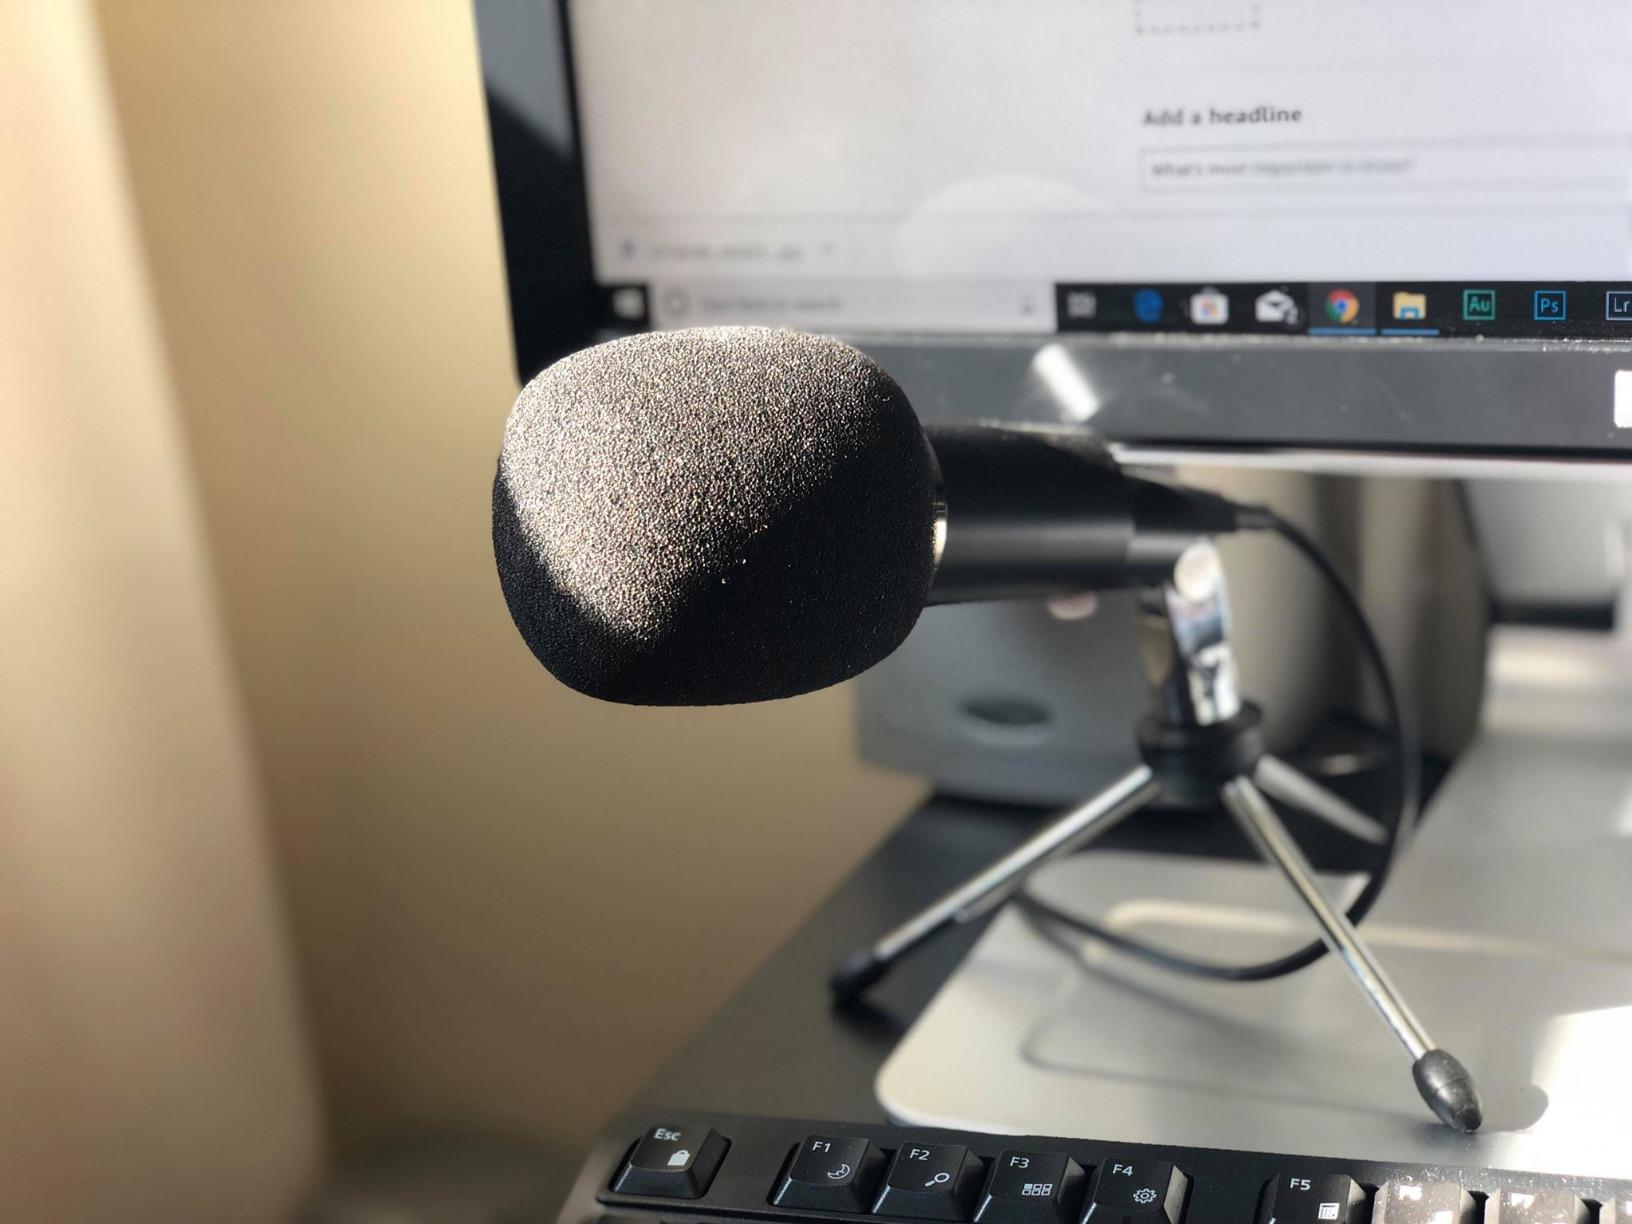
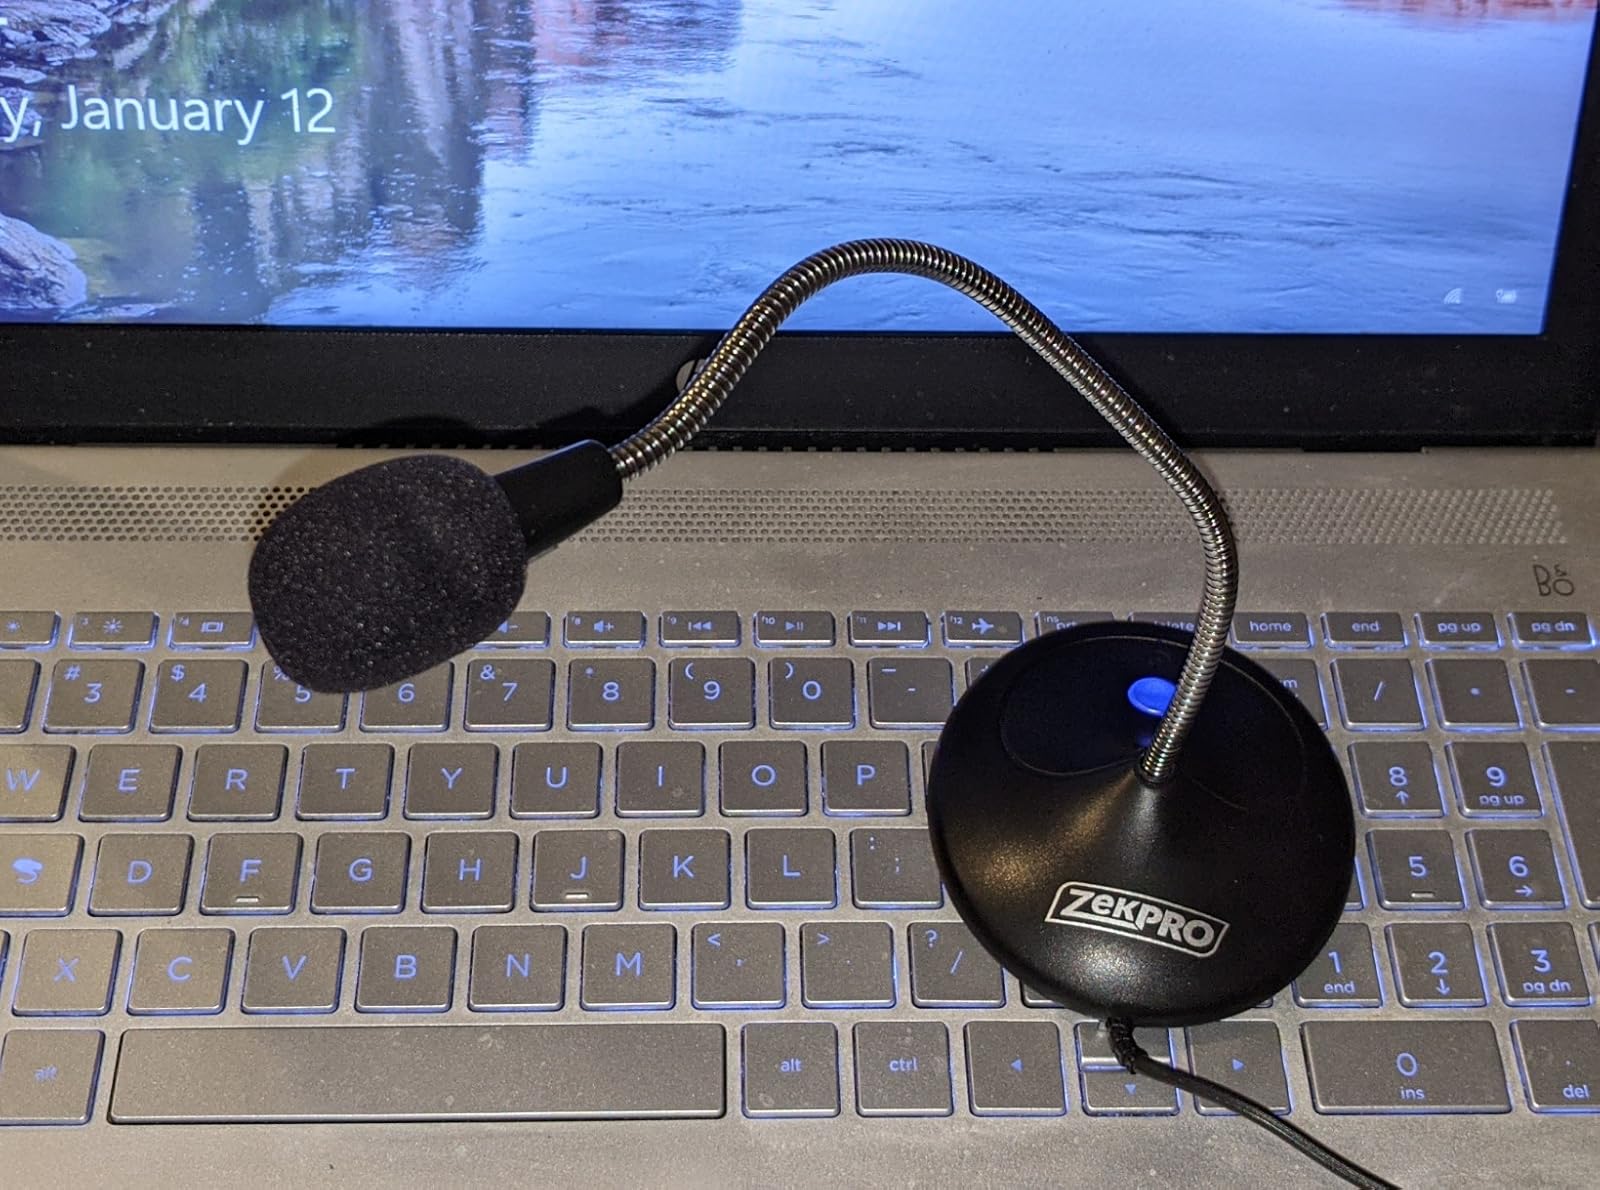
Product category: microphone
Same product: no